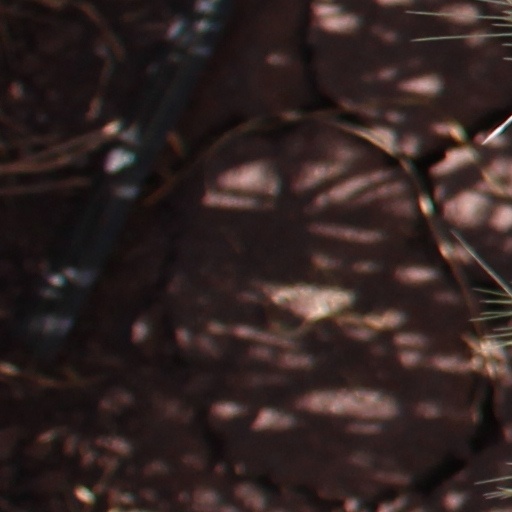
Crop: wheat